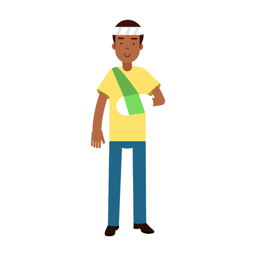
black man with arm in a plaster and bandage on his head colorful